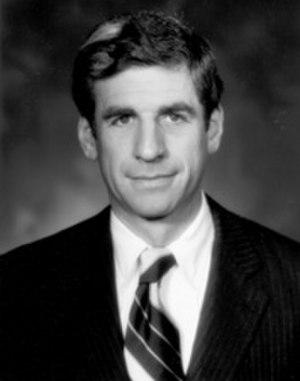
Depuis son admission à l'Union, le 10 août 1821, l'État du Missouri élit deux sénateurs, membres du Sénat fédéral.
John Claggett Danforth un homme politique américain né le 5 septembre 1936 à Saint-Louis dans le Missouri. Membre du Parti républicain, il a été sénateur du Missouri et ambassadeur américain aux Nations unies de juillet 2004 à janvier 2005 sous le mandat de George W. Bush.